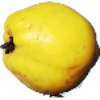
Label: Quince 1